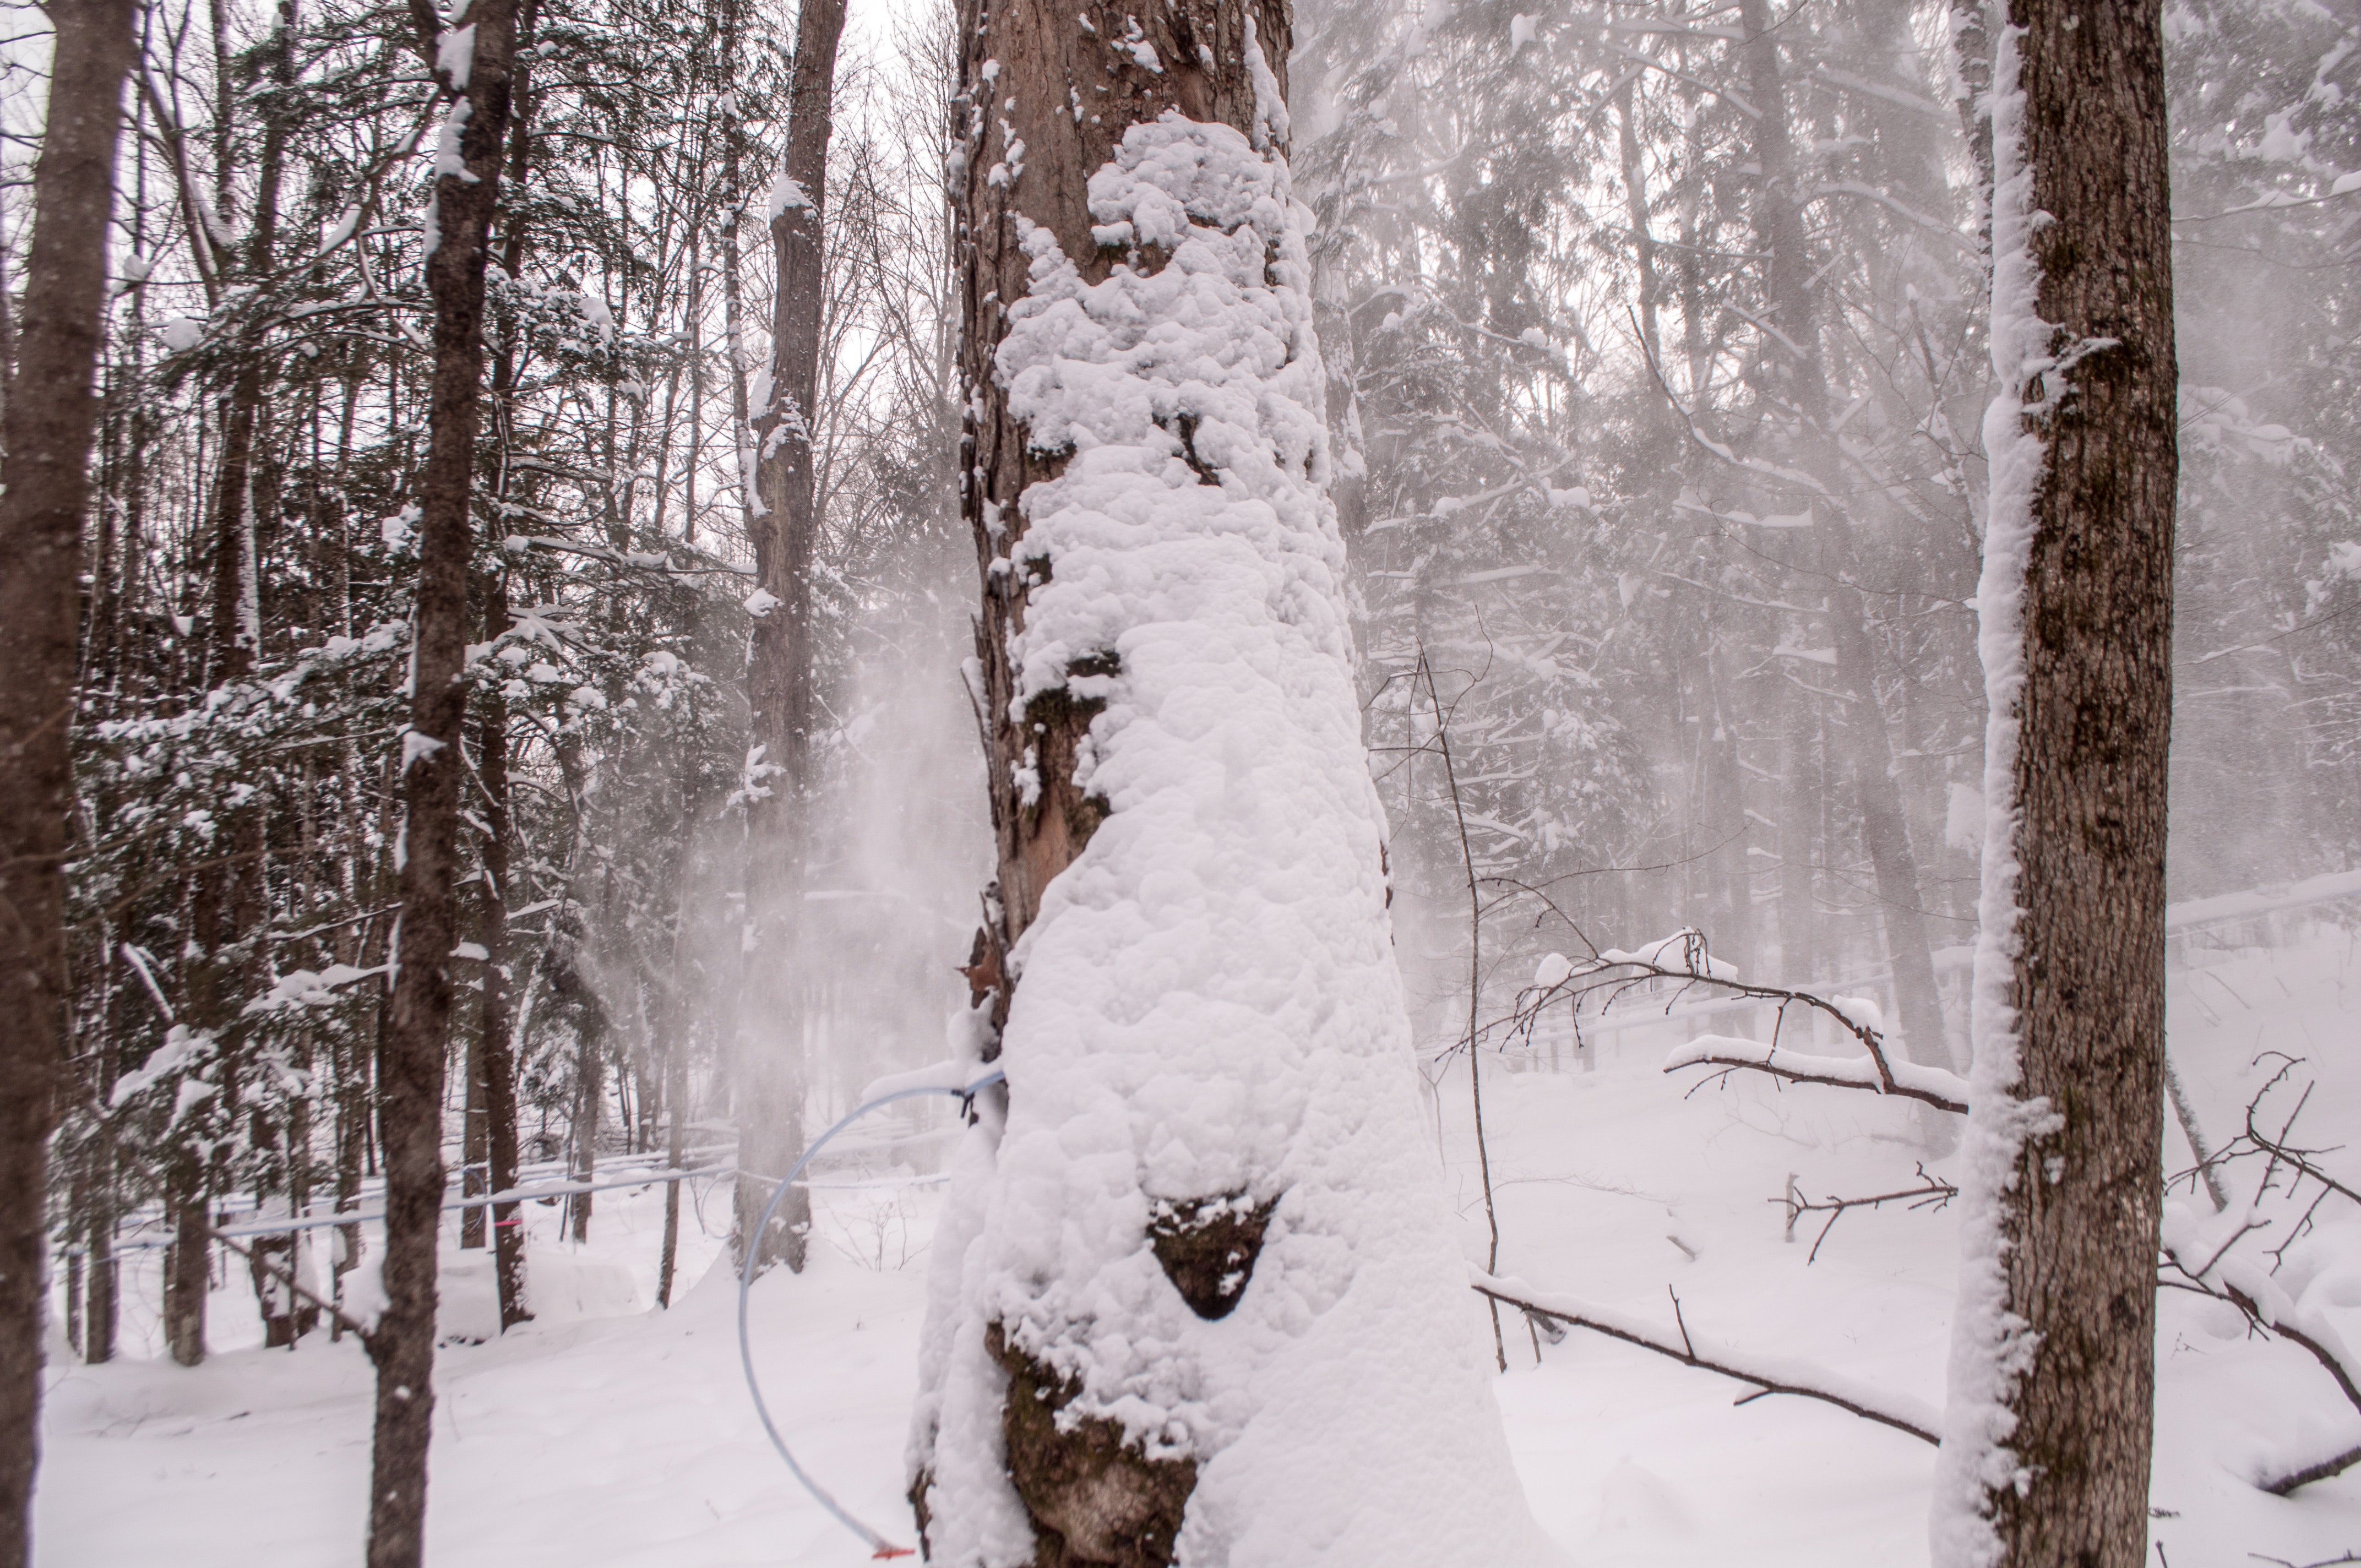
snow, winter, tree, freezing, forest, atmospheric phenomenon, natural environment, woody plant, ice, birch, Northern hardwood forest, trunk, plant, biome, old growth forest, branch, frost, Canoe birch, spruce fir forest, woodland, temperate coniferous forest, geological phenomenon, tropical and subtropical coniferous forests, birch family, state park, wood, temperate broadleaf and mixed forest, twig, winter storm